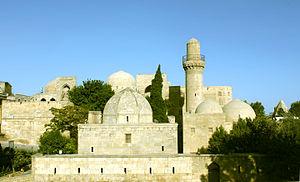
Tomb de Chirvanshahs
L'architecture en Azerbaïdjan est essentiellement azérie.
Le palais des Chirvanchahs est le palais des souverains de Chirvan, construit à Bakou au XVᵉ siècle lors du règne de Khalil-Allah. La construction du palais était liée au transfert de la capitale de l’État des Chrvanchahs de Chémakha à Bakou. Le palais forme un ensemble, qui réunit divankhana, le sanctuaire des chirvanchahs, la mosquée du palais de 1441 avec minaret, les bains et le mausolée du scientifique de la cour Séyid Yahya Bakouvi. En 1964, l’ensemble du palais a été déclaré musée-réserve et a été mis sous la protection de l’état.